New Haven Symphony Orchestra

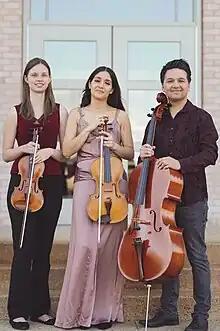
NHSO Harmony Fellowship - Musician cohort class of 2023. Photo by Matthew Fried.

The NHSO expanded its Harmony Fellowship for Underrepresented Musicians, funded by the Ann & Gordon Getty Foundation through the League of American Orchestras to include Conducting, Administrative, and Board Fellows bringing increased diversity to all areas of the Symphony.